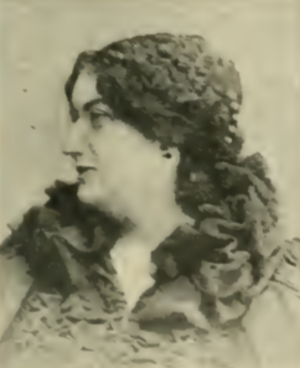
Jeanne Royannez, née le 5 novembre 1855 à Paris, morte dans la même ville le 6 mai 1932, est une sculptrice française.